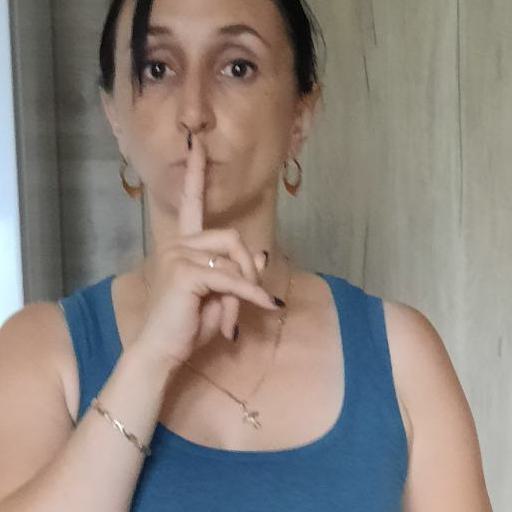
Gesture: mute